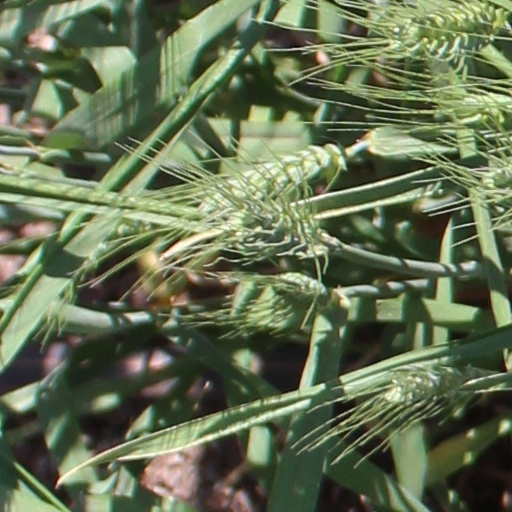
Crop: wheat